Operation Lam Son 719

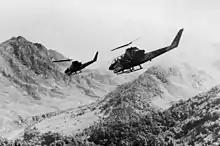
U.S. Army AH-1 Cobra attack helicopters over Laos

On the morning of 12 February a unit of the 2nd Airborne Battalion engaged a PAVN force 5 km southwest of FSB 30 killing 32 PAVN and capturing 20 individual and three crew-served weapons for the loss of three killed. At 11:00 the 37th Ranger Battalion operating 3 km north-northwest of FSB Phu Loc which protected the northwest approaches to Khe Sanh engaged a PAVN force, four Rangers were killed and one AH-1G Cobra helicopter gunship was shot down while 13 PAVN were killed and one captured together with 10 AK-47s. That afternoon the 3/1 Battalion found a weapons cache 3 km south-southwest of LZ Don containing 600 individual weapons and 50 PAVN killed by airstrikes. Later that afternoon the 1/1 Battalion found a PAVN camp 3 km south of LZ Don.